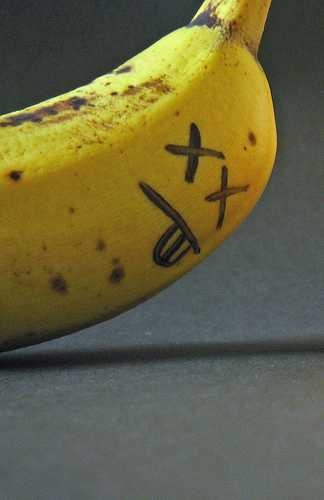
Label: Banana